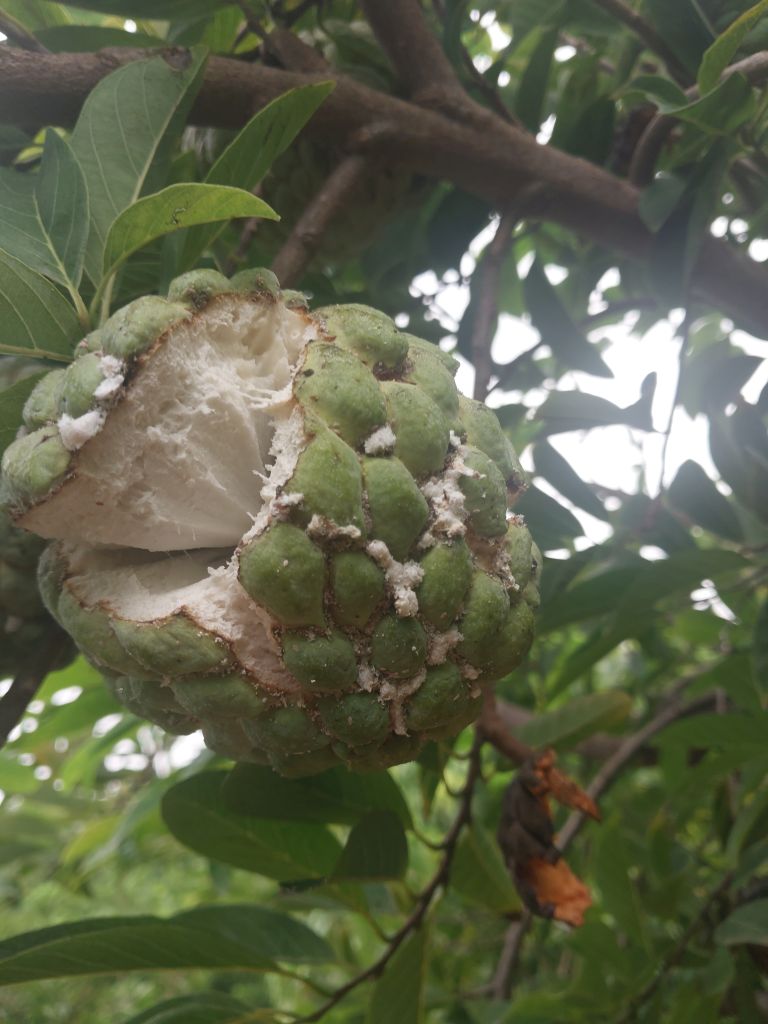
Disease label: Mealy Bug